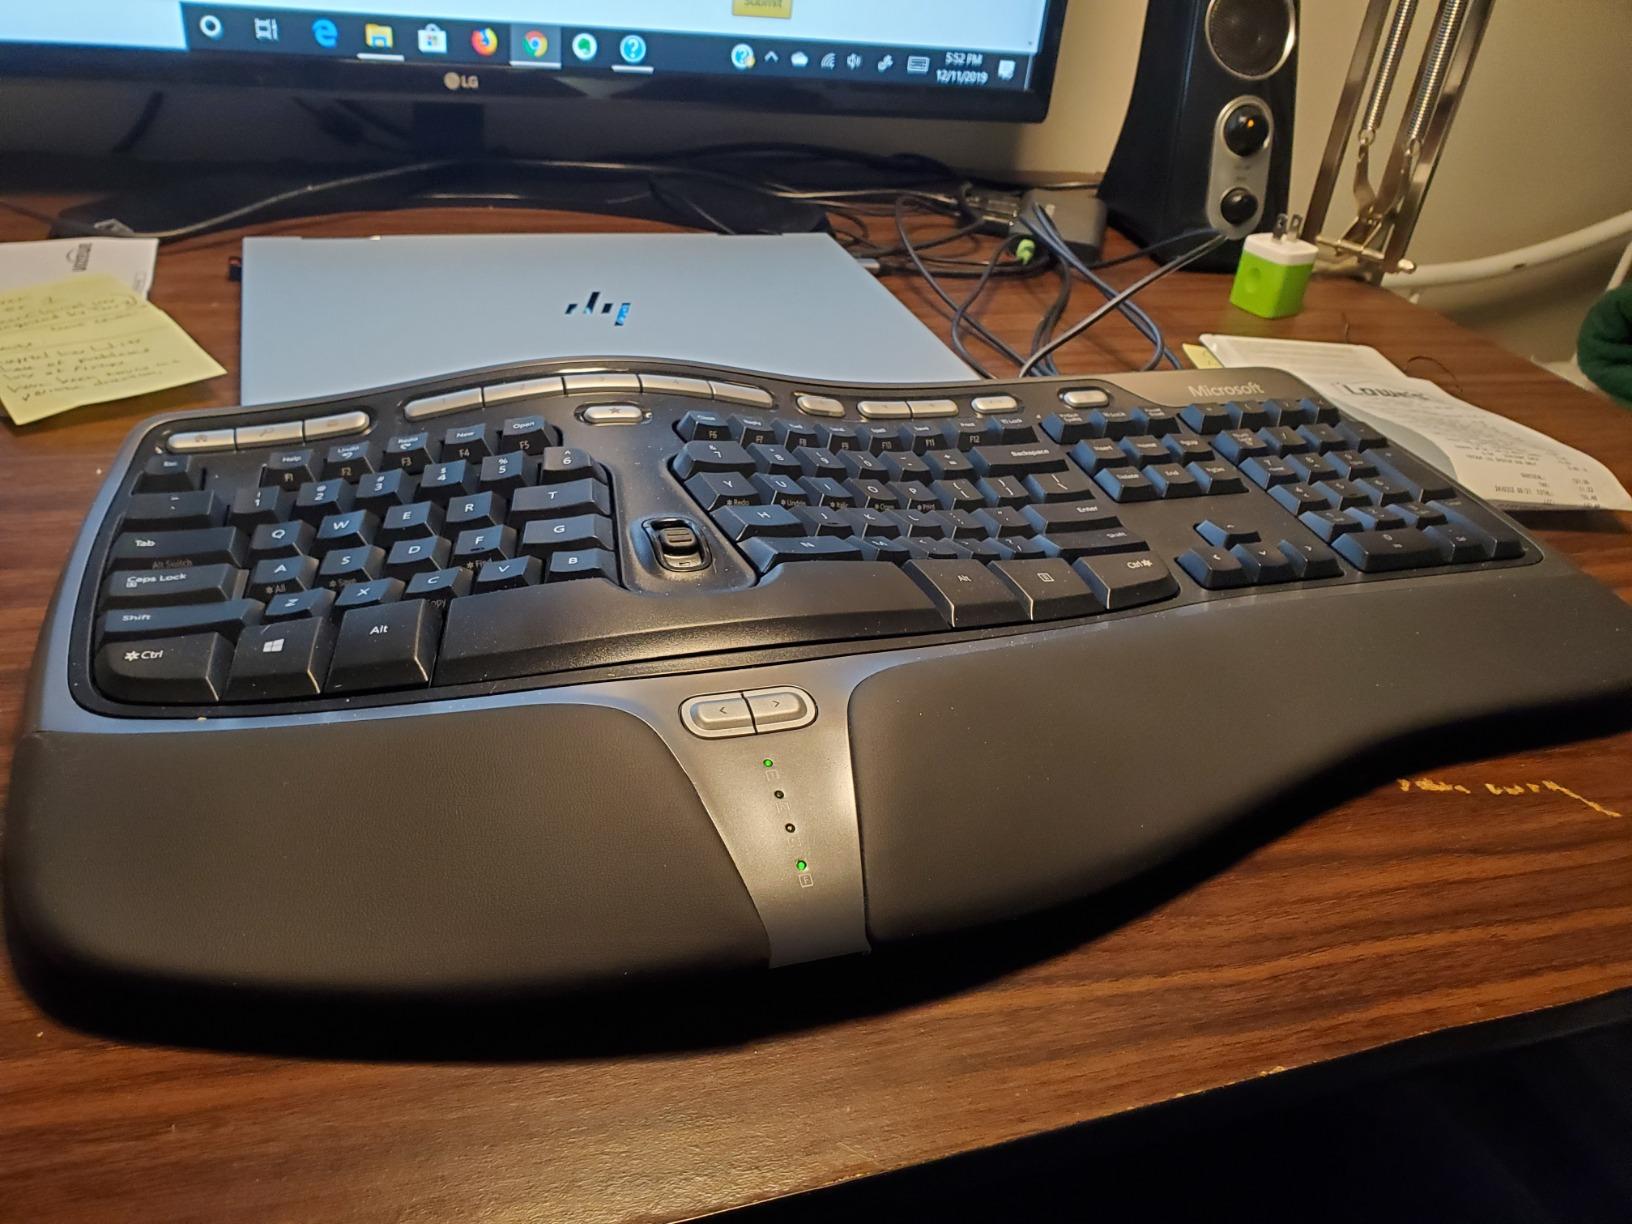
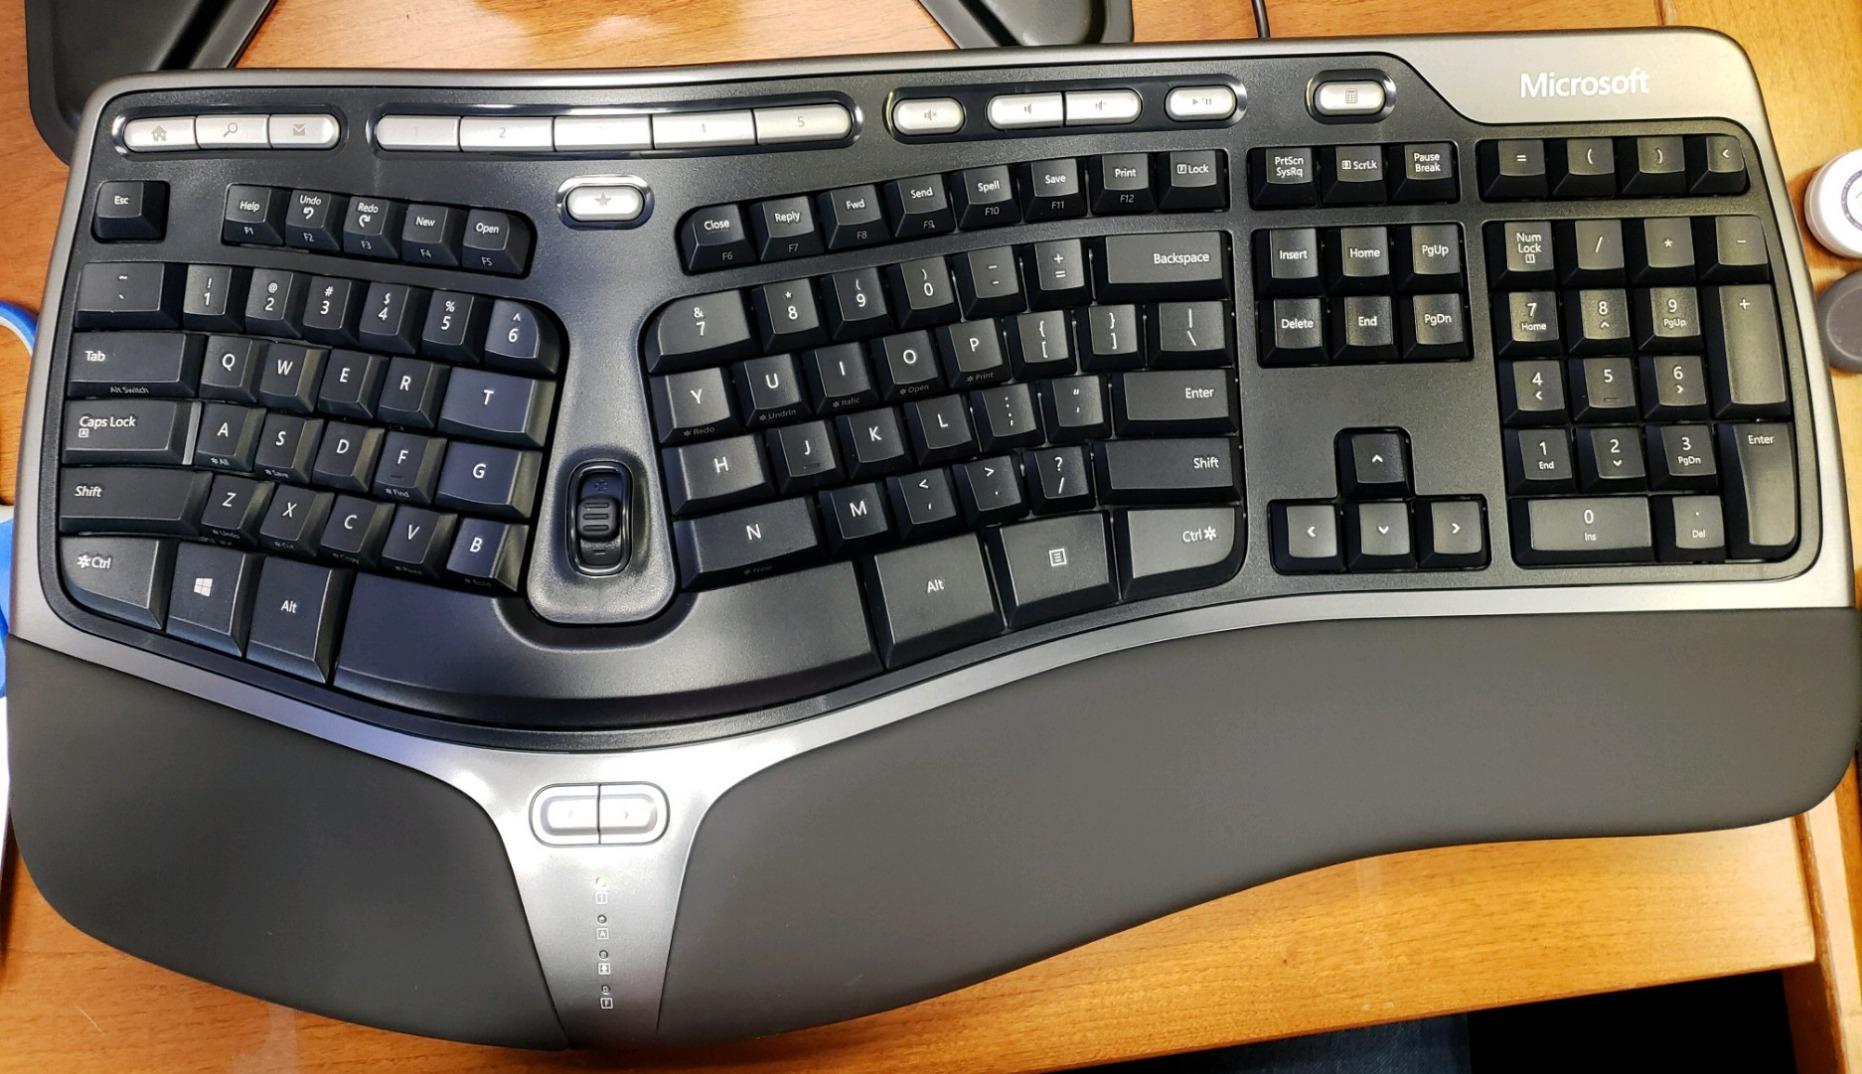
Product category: keyboard
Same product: yes